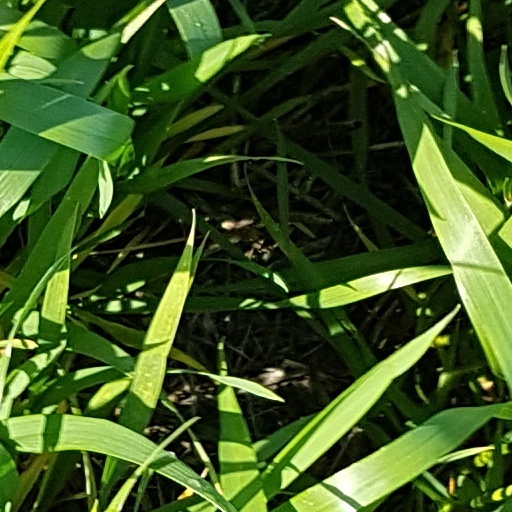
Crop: wheat